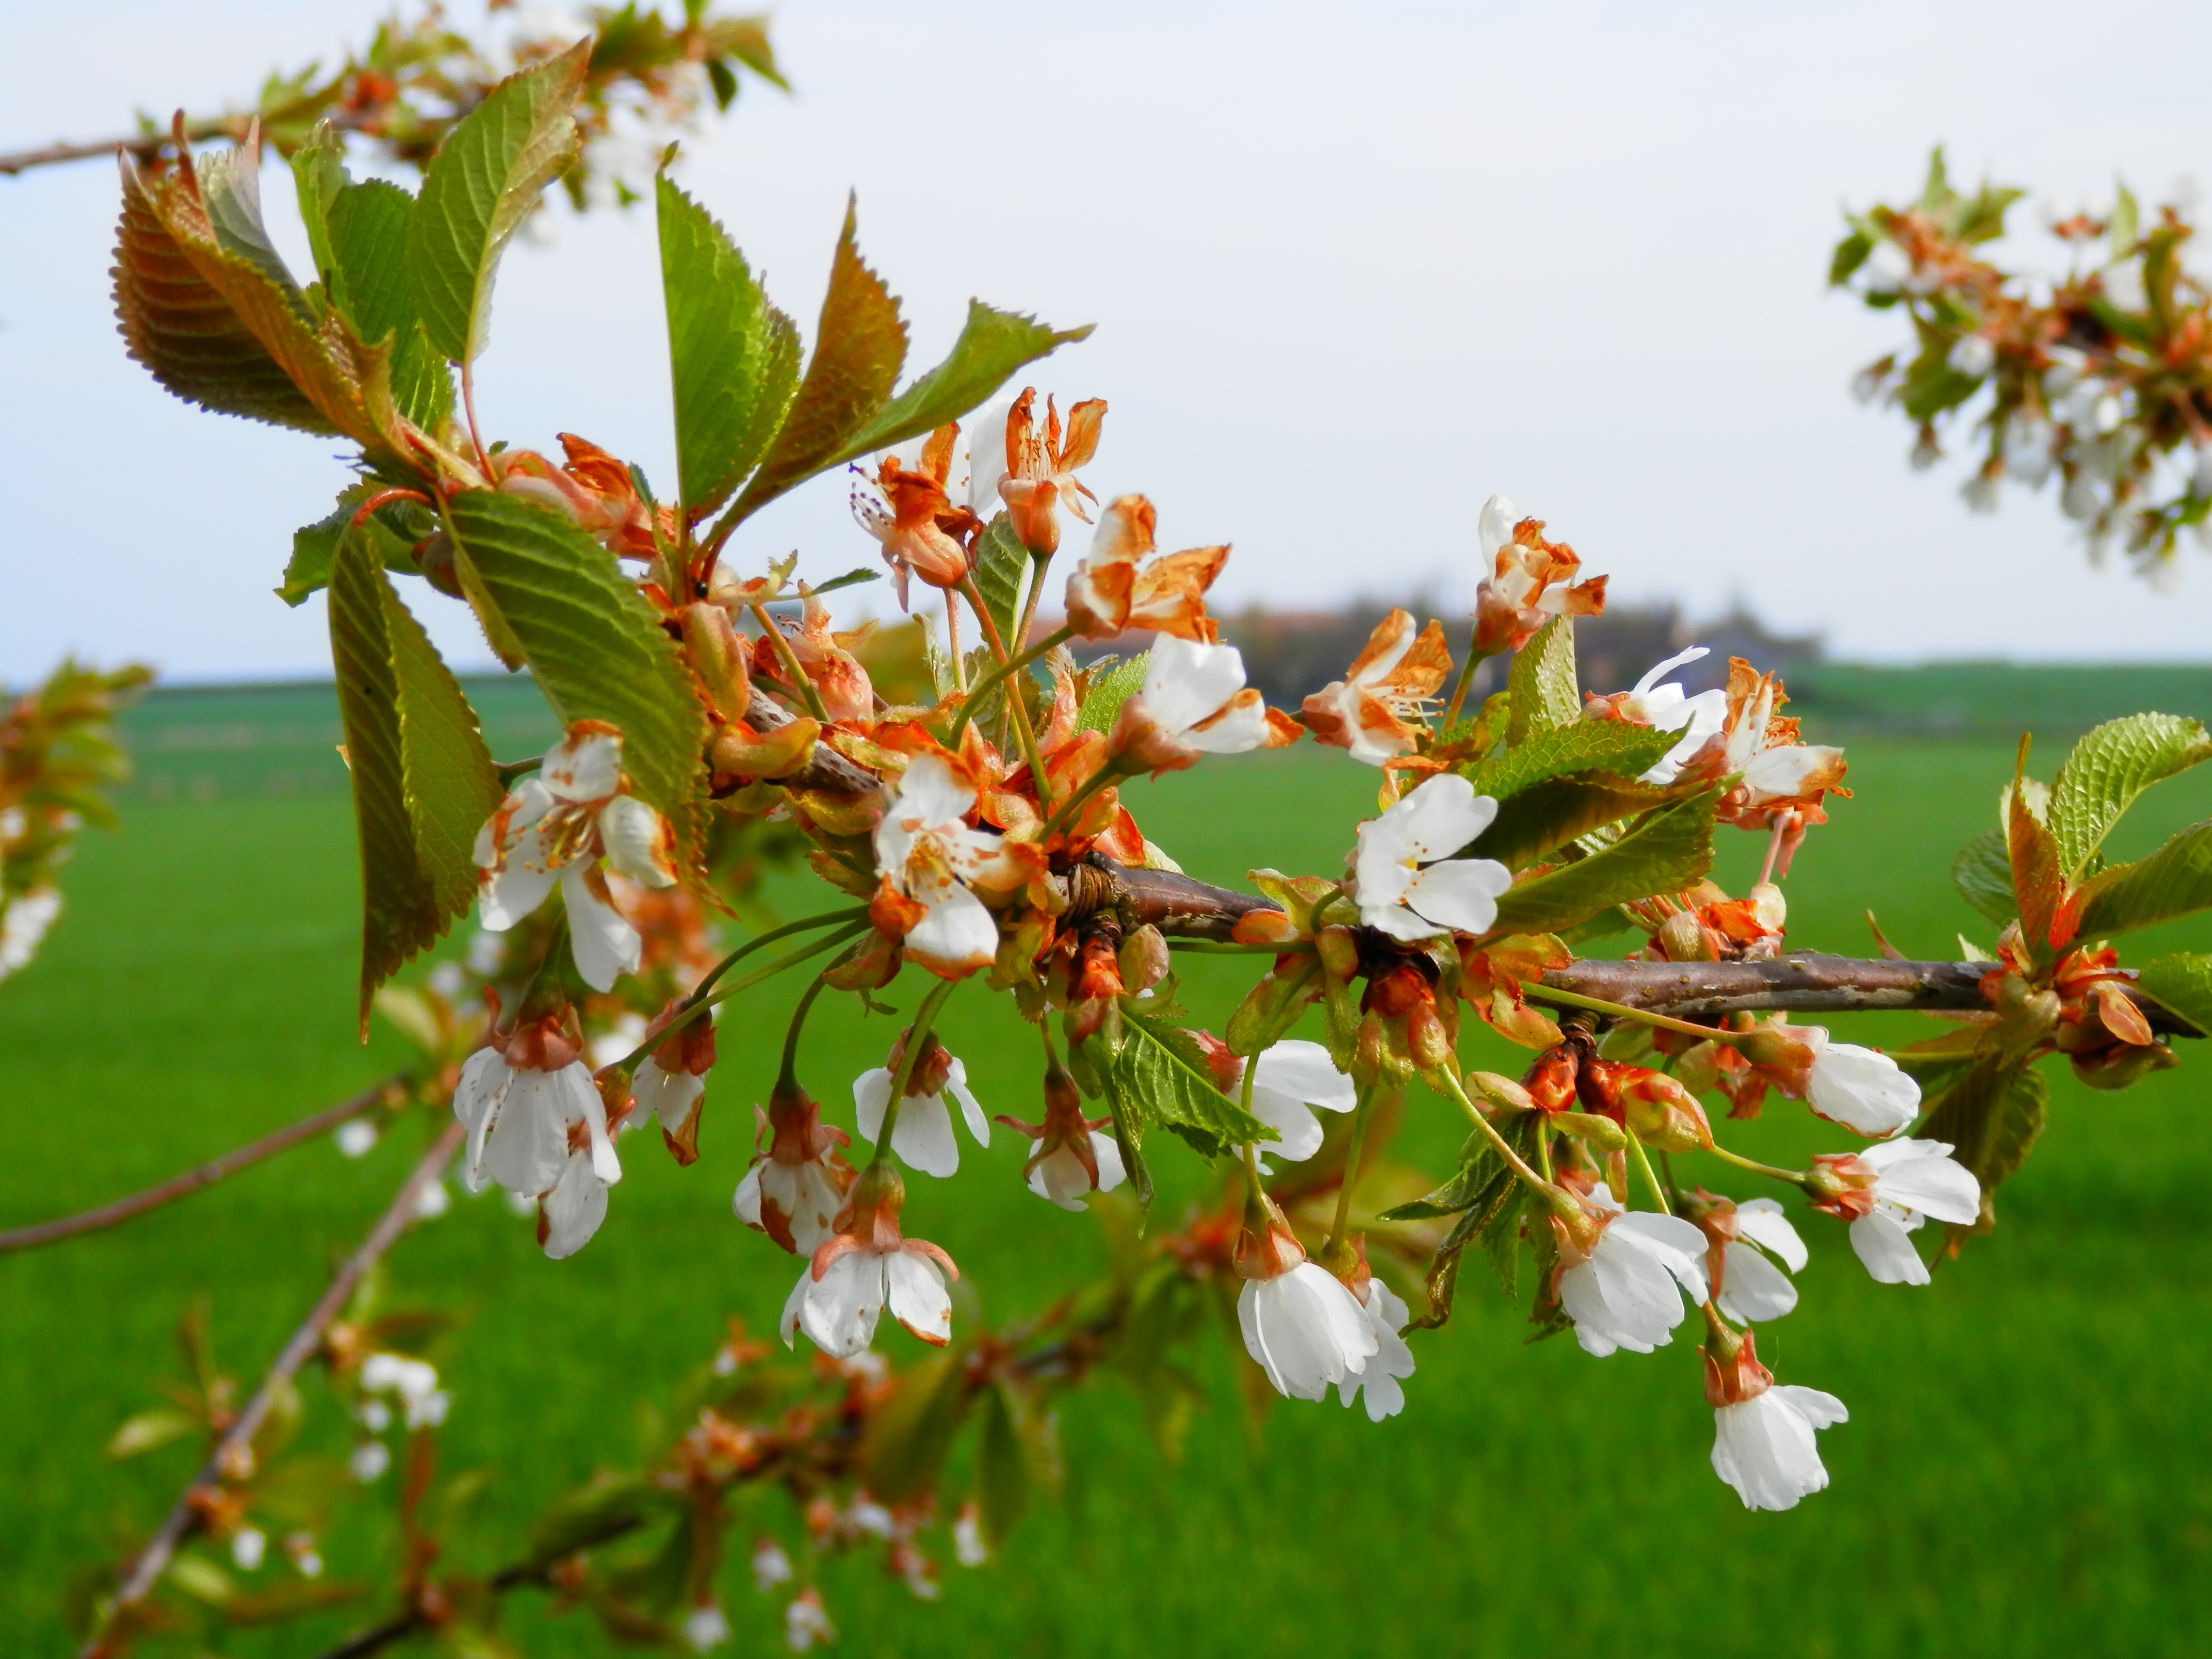
tree, nature, branch, blossom, plant, white, fruit, leaf, flower, food, produce, autumn, botany, flora, season, wildflower, petals, shrub, deciduous, flowering, macro photography, flowering plant, woody plant, land plant